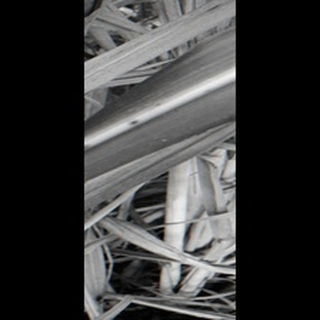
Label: sugarcane_red_rot